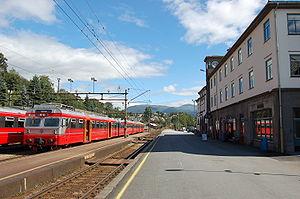
La gare de Voss est située dans la ville de Voss. Elle a été mise en service en 1883.